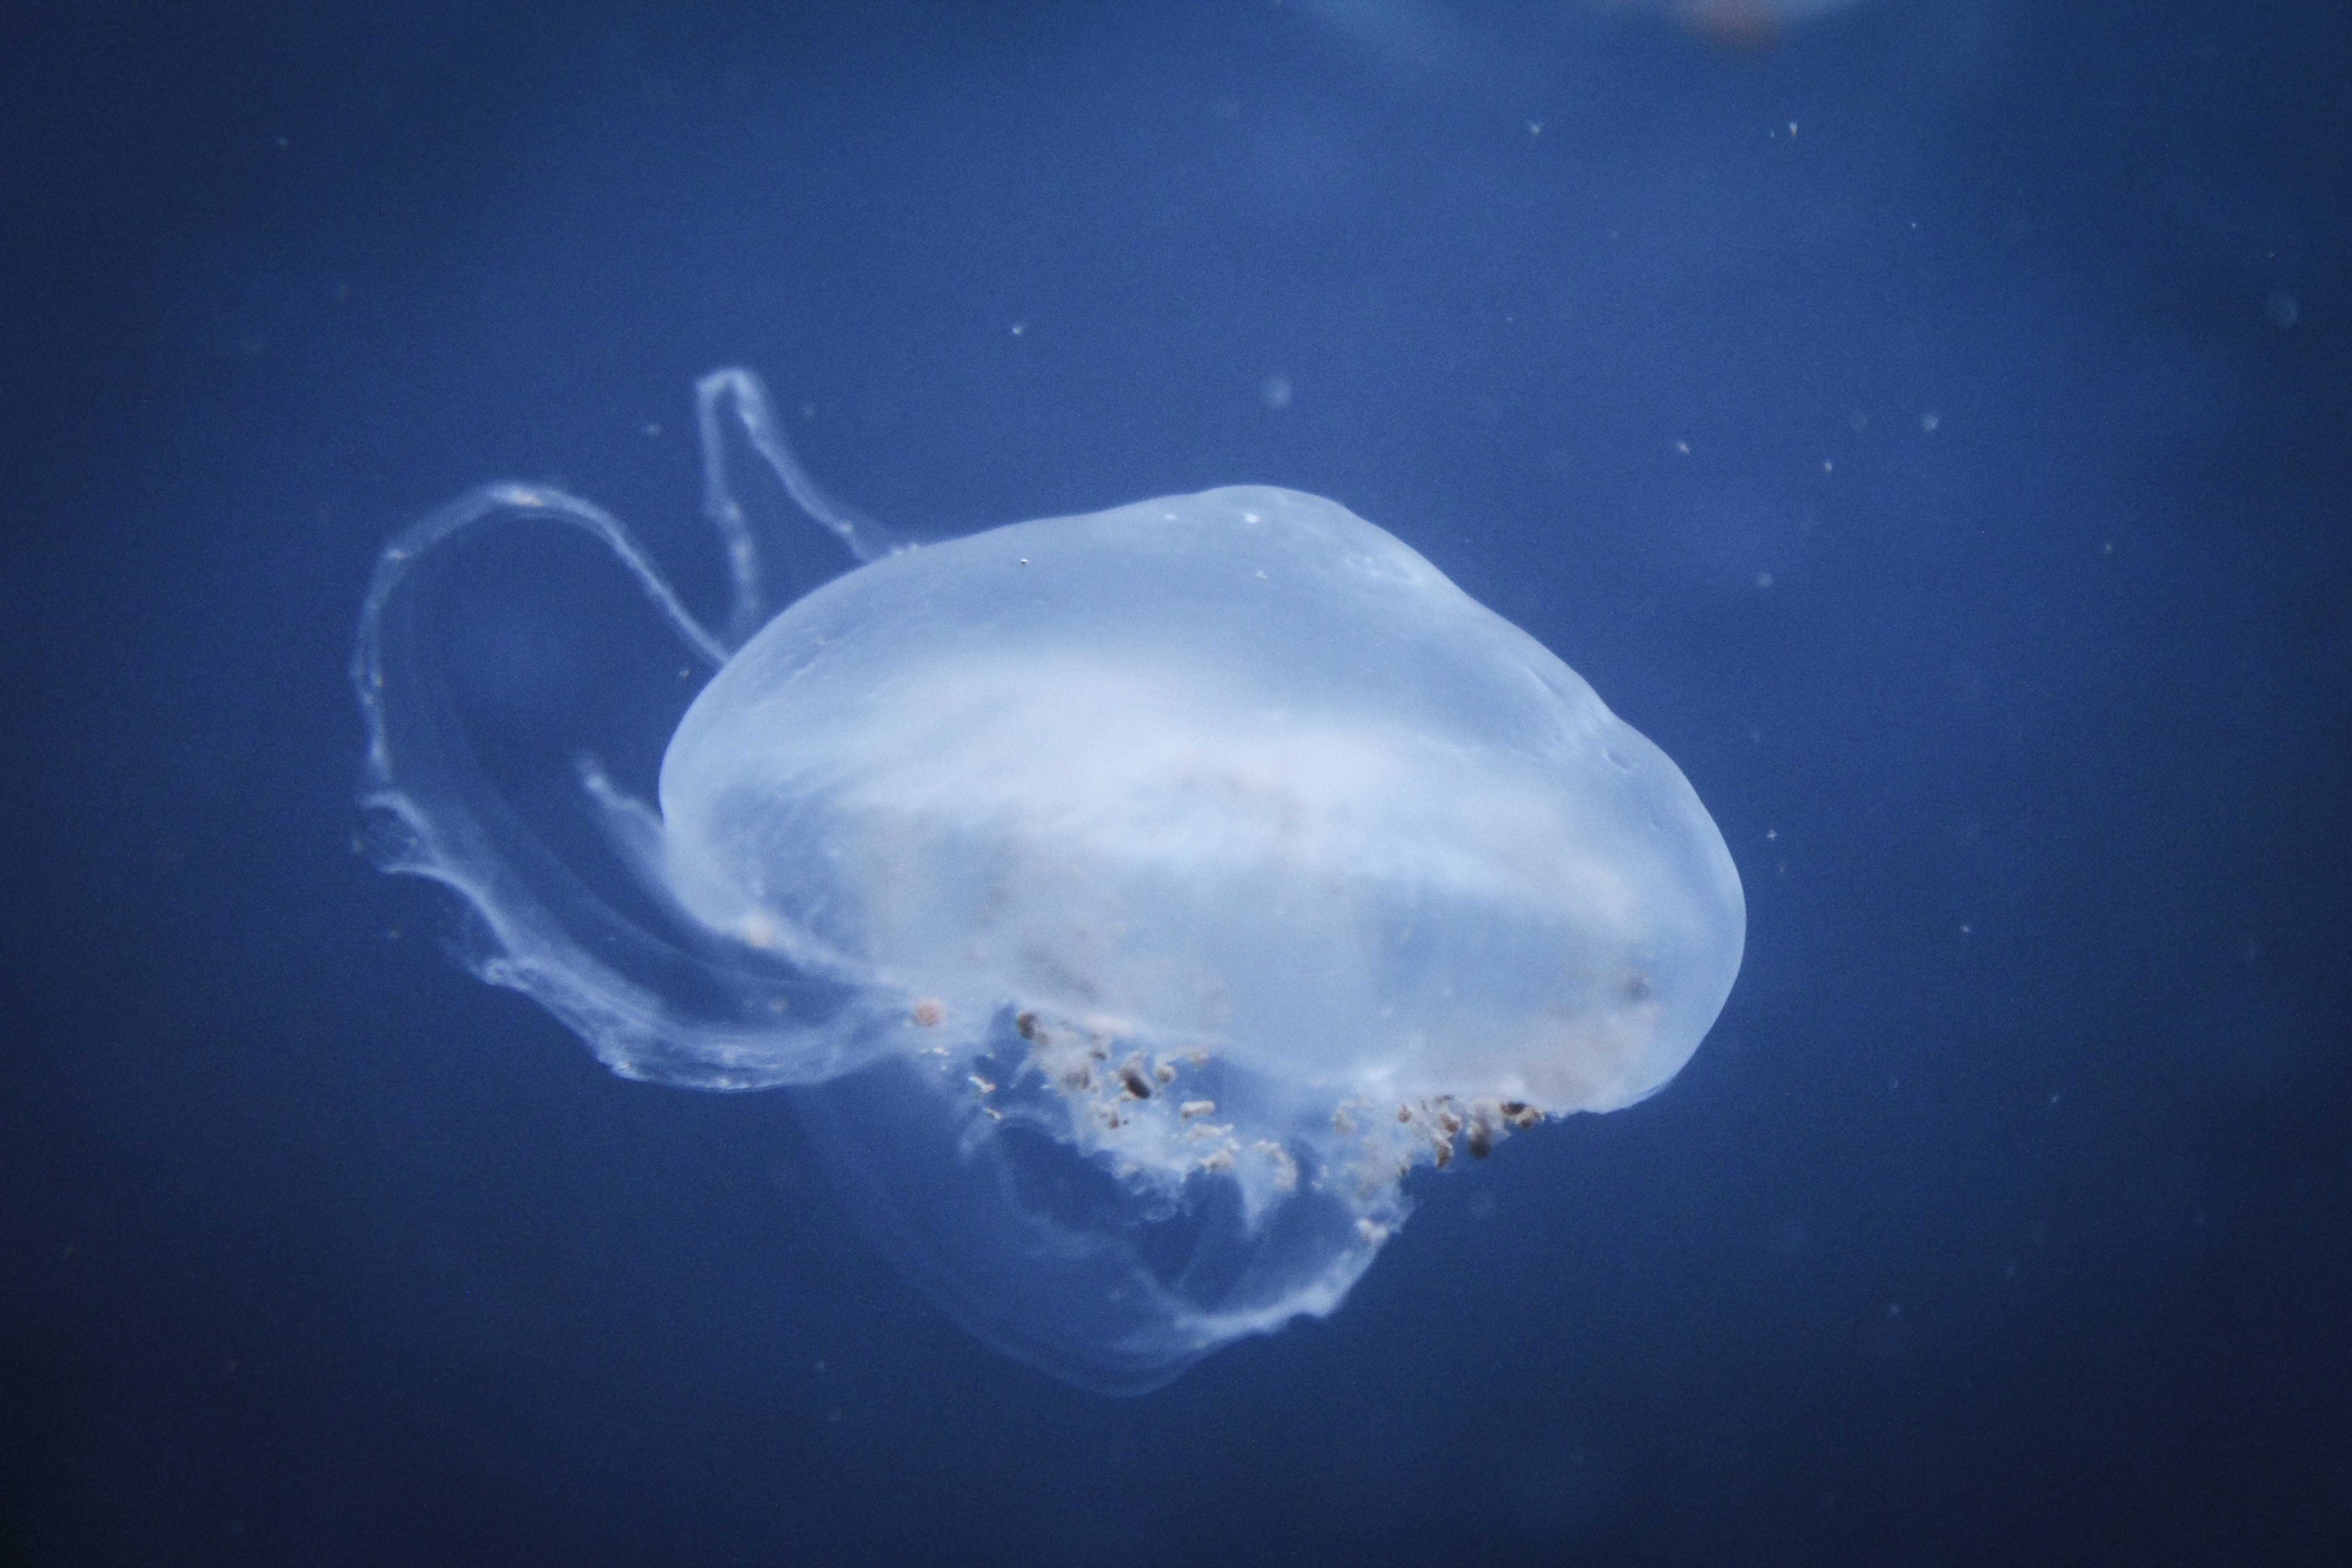
biology, jellyfish, invertebrate, cnidaria, organism, marine biology, marine invertebrates